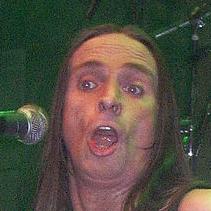
Age: 42